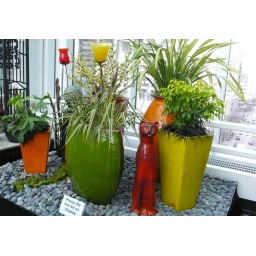
The red cat sculpture sets off the colorful pots in this container garden at the Seattle garden Show 2009.